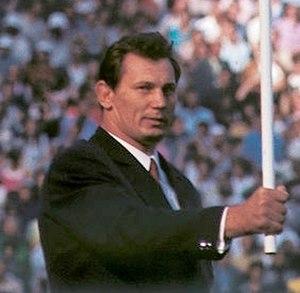
Aleksandr Vasiliyevich Medved est un lutteur soviético/russo-biélorusse célèbre. Il est considéré par beaucoup comme le meilleur lutteur libre de tous les temps. Il a été la première personne à gagner trois médailles d'or en lutte libre. La FILA a reconnu Medved comme le plus grand lutteur du XXᵉ siècle en lutte libre. Il a écrit deux livres sur le sport.